Climate change in Georgia (U.S. state)

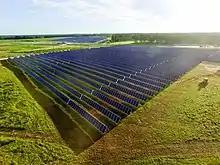
Old Midville solar project, Millen

Sea levels are expected to rise one to four feet in the next century as the oceans and atmosphere continue to warm, causing coastal areas in southeastern Georgia to be submerged.